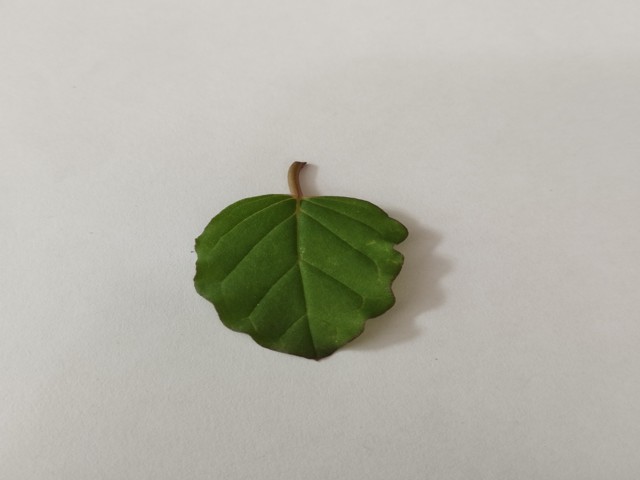
Plant: punarnava